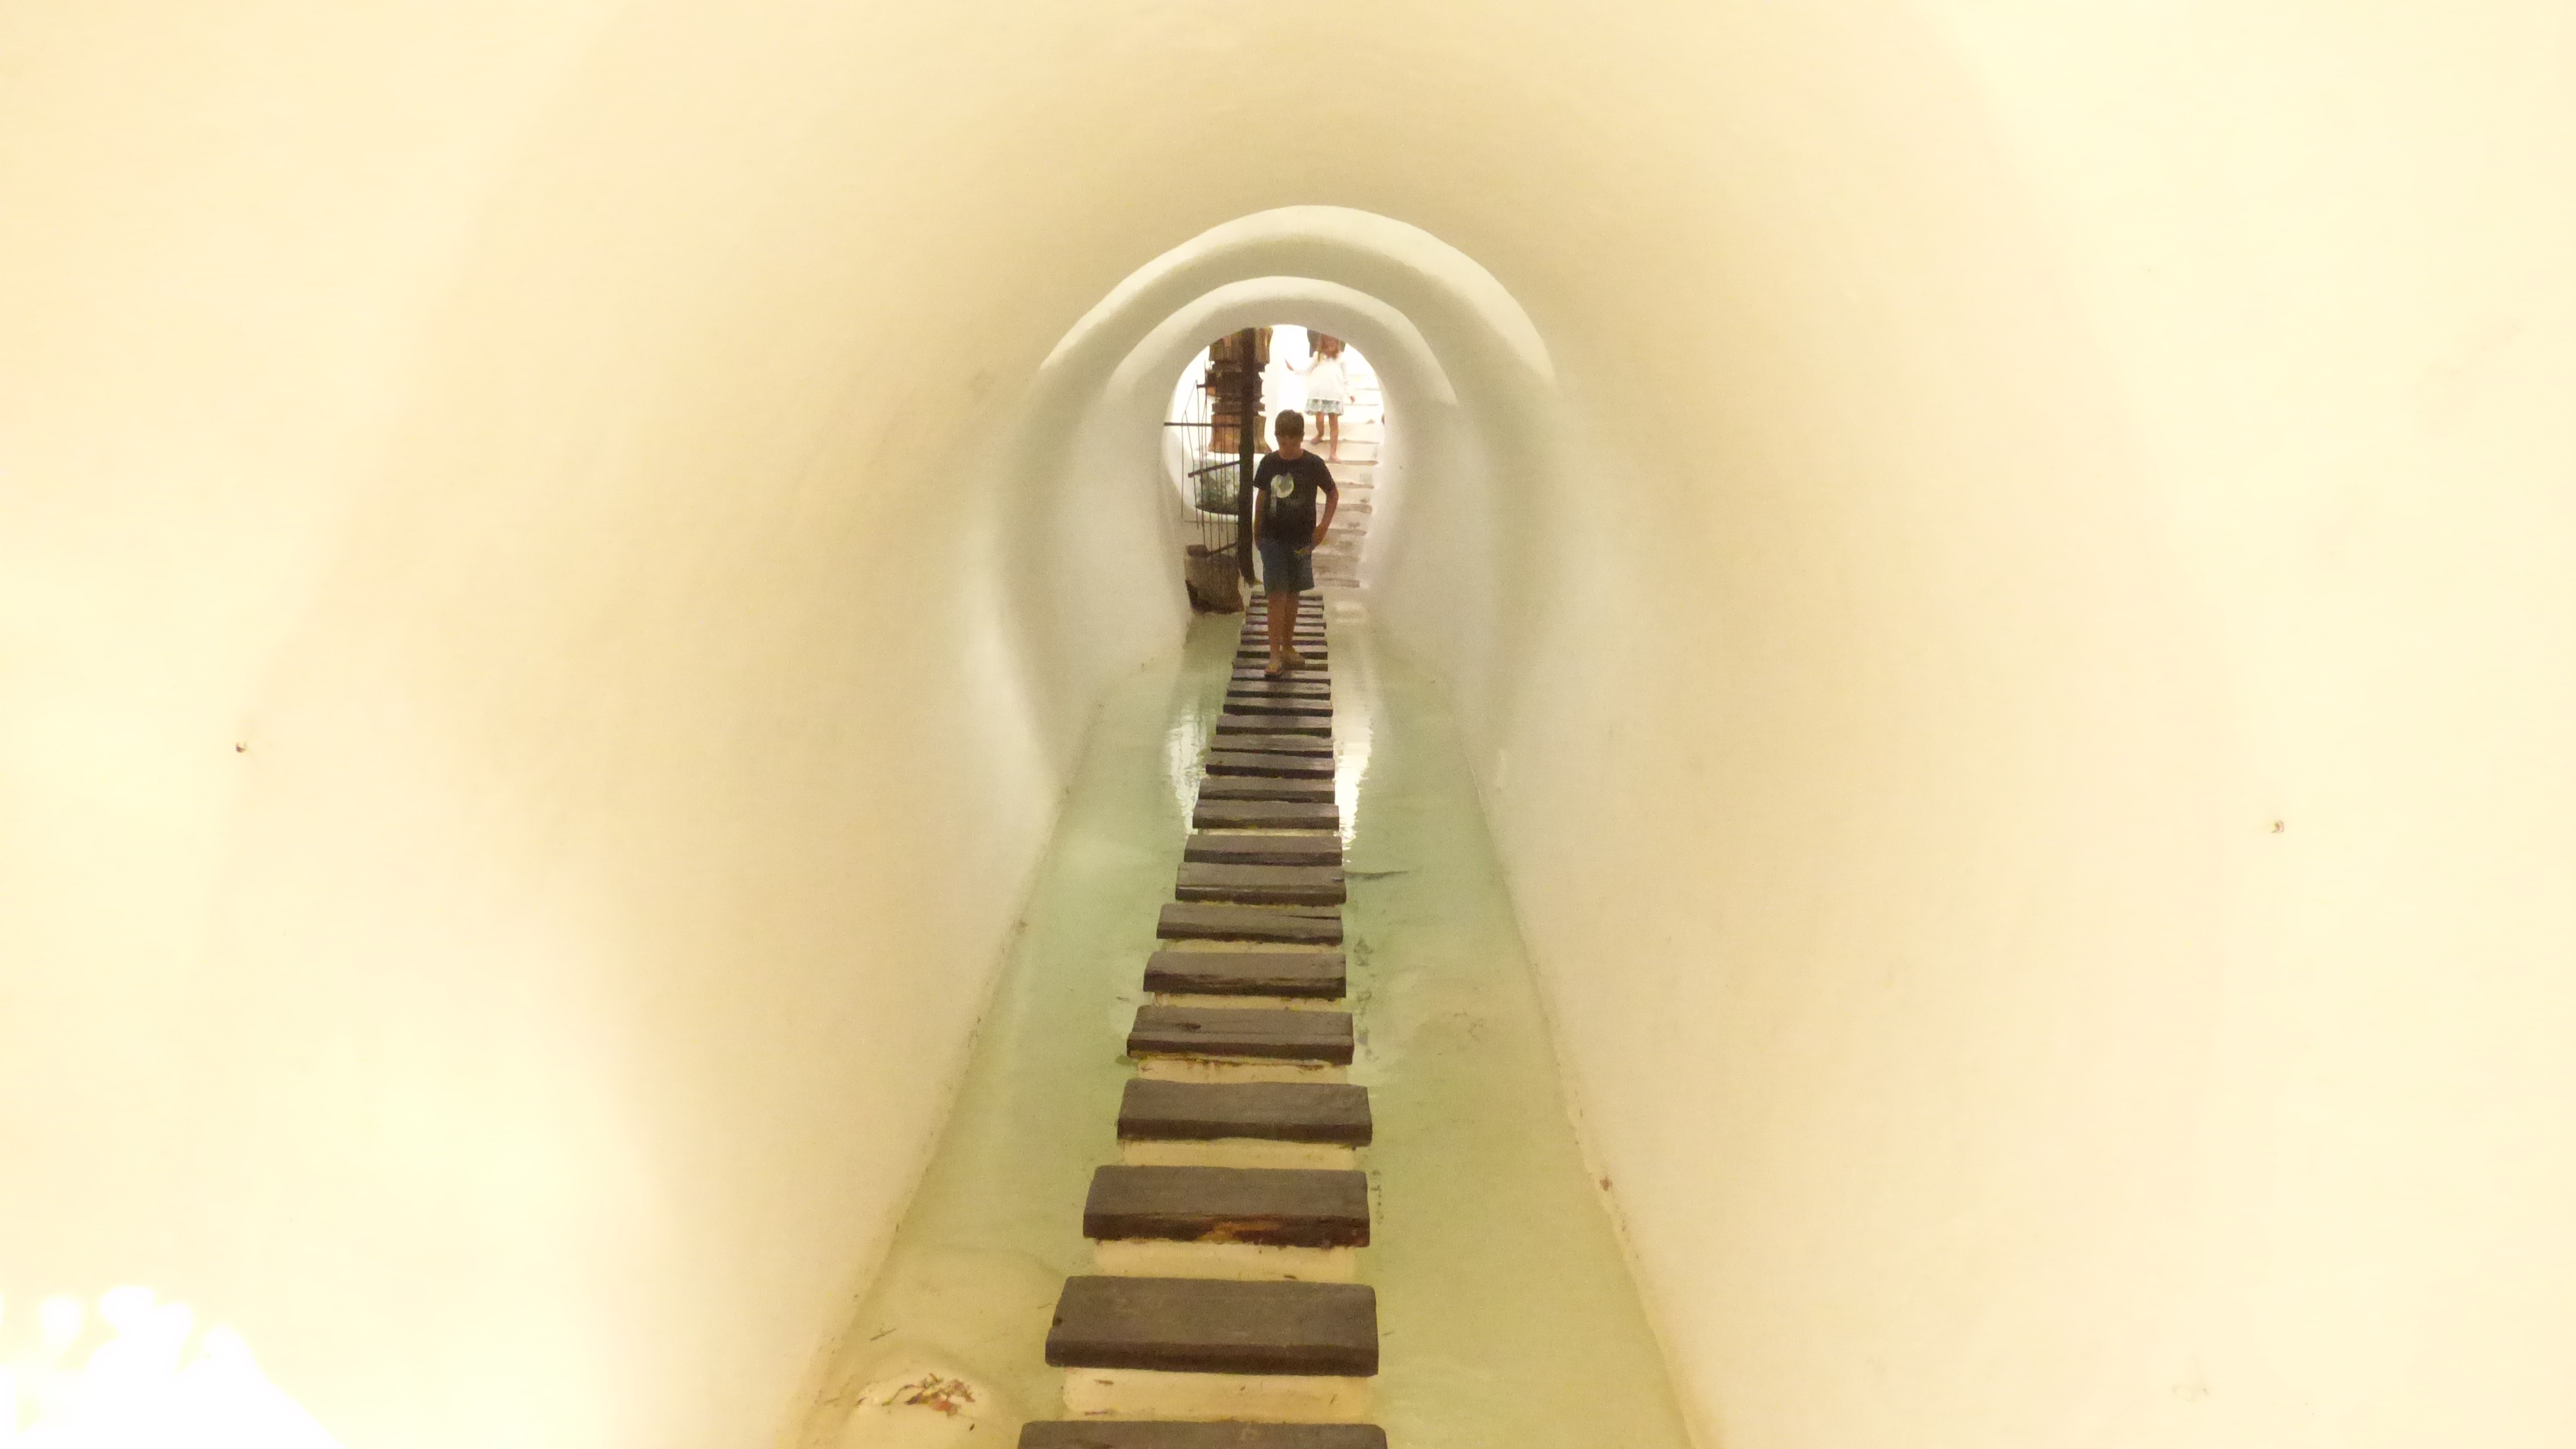
light, spiral, tunnel, hall, balance, temple, stairs, symmetry, passage, test